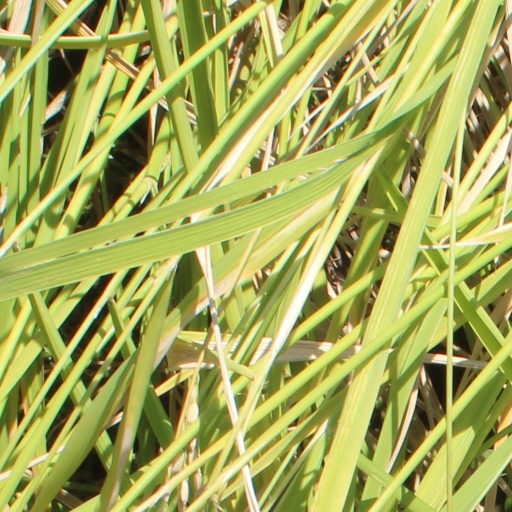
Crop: rice